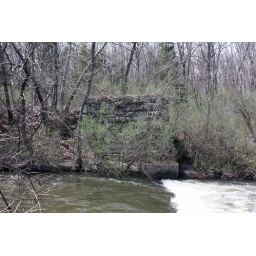
pillers up stream from railroad bridge looks like there might have been a crossing here in the past